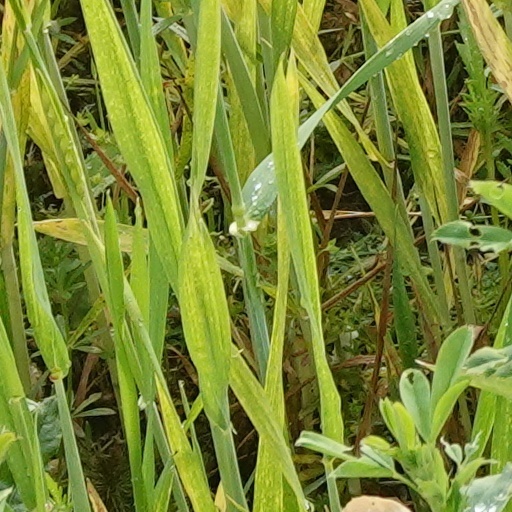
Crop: wheat